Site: brandenburg
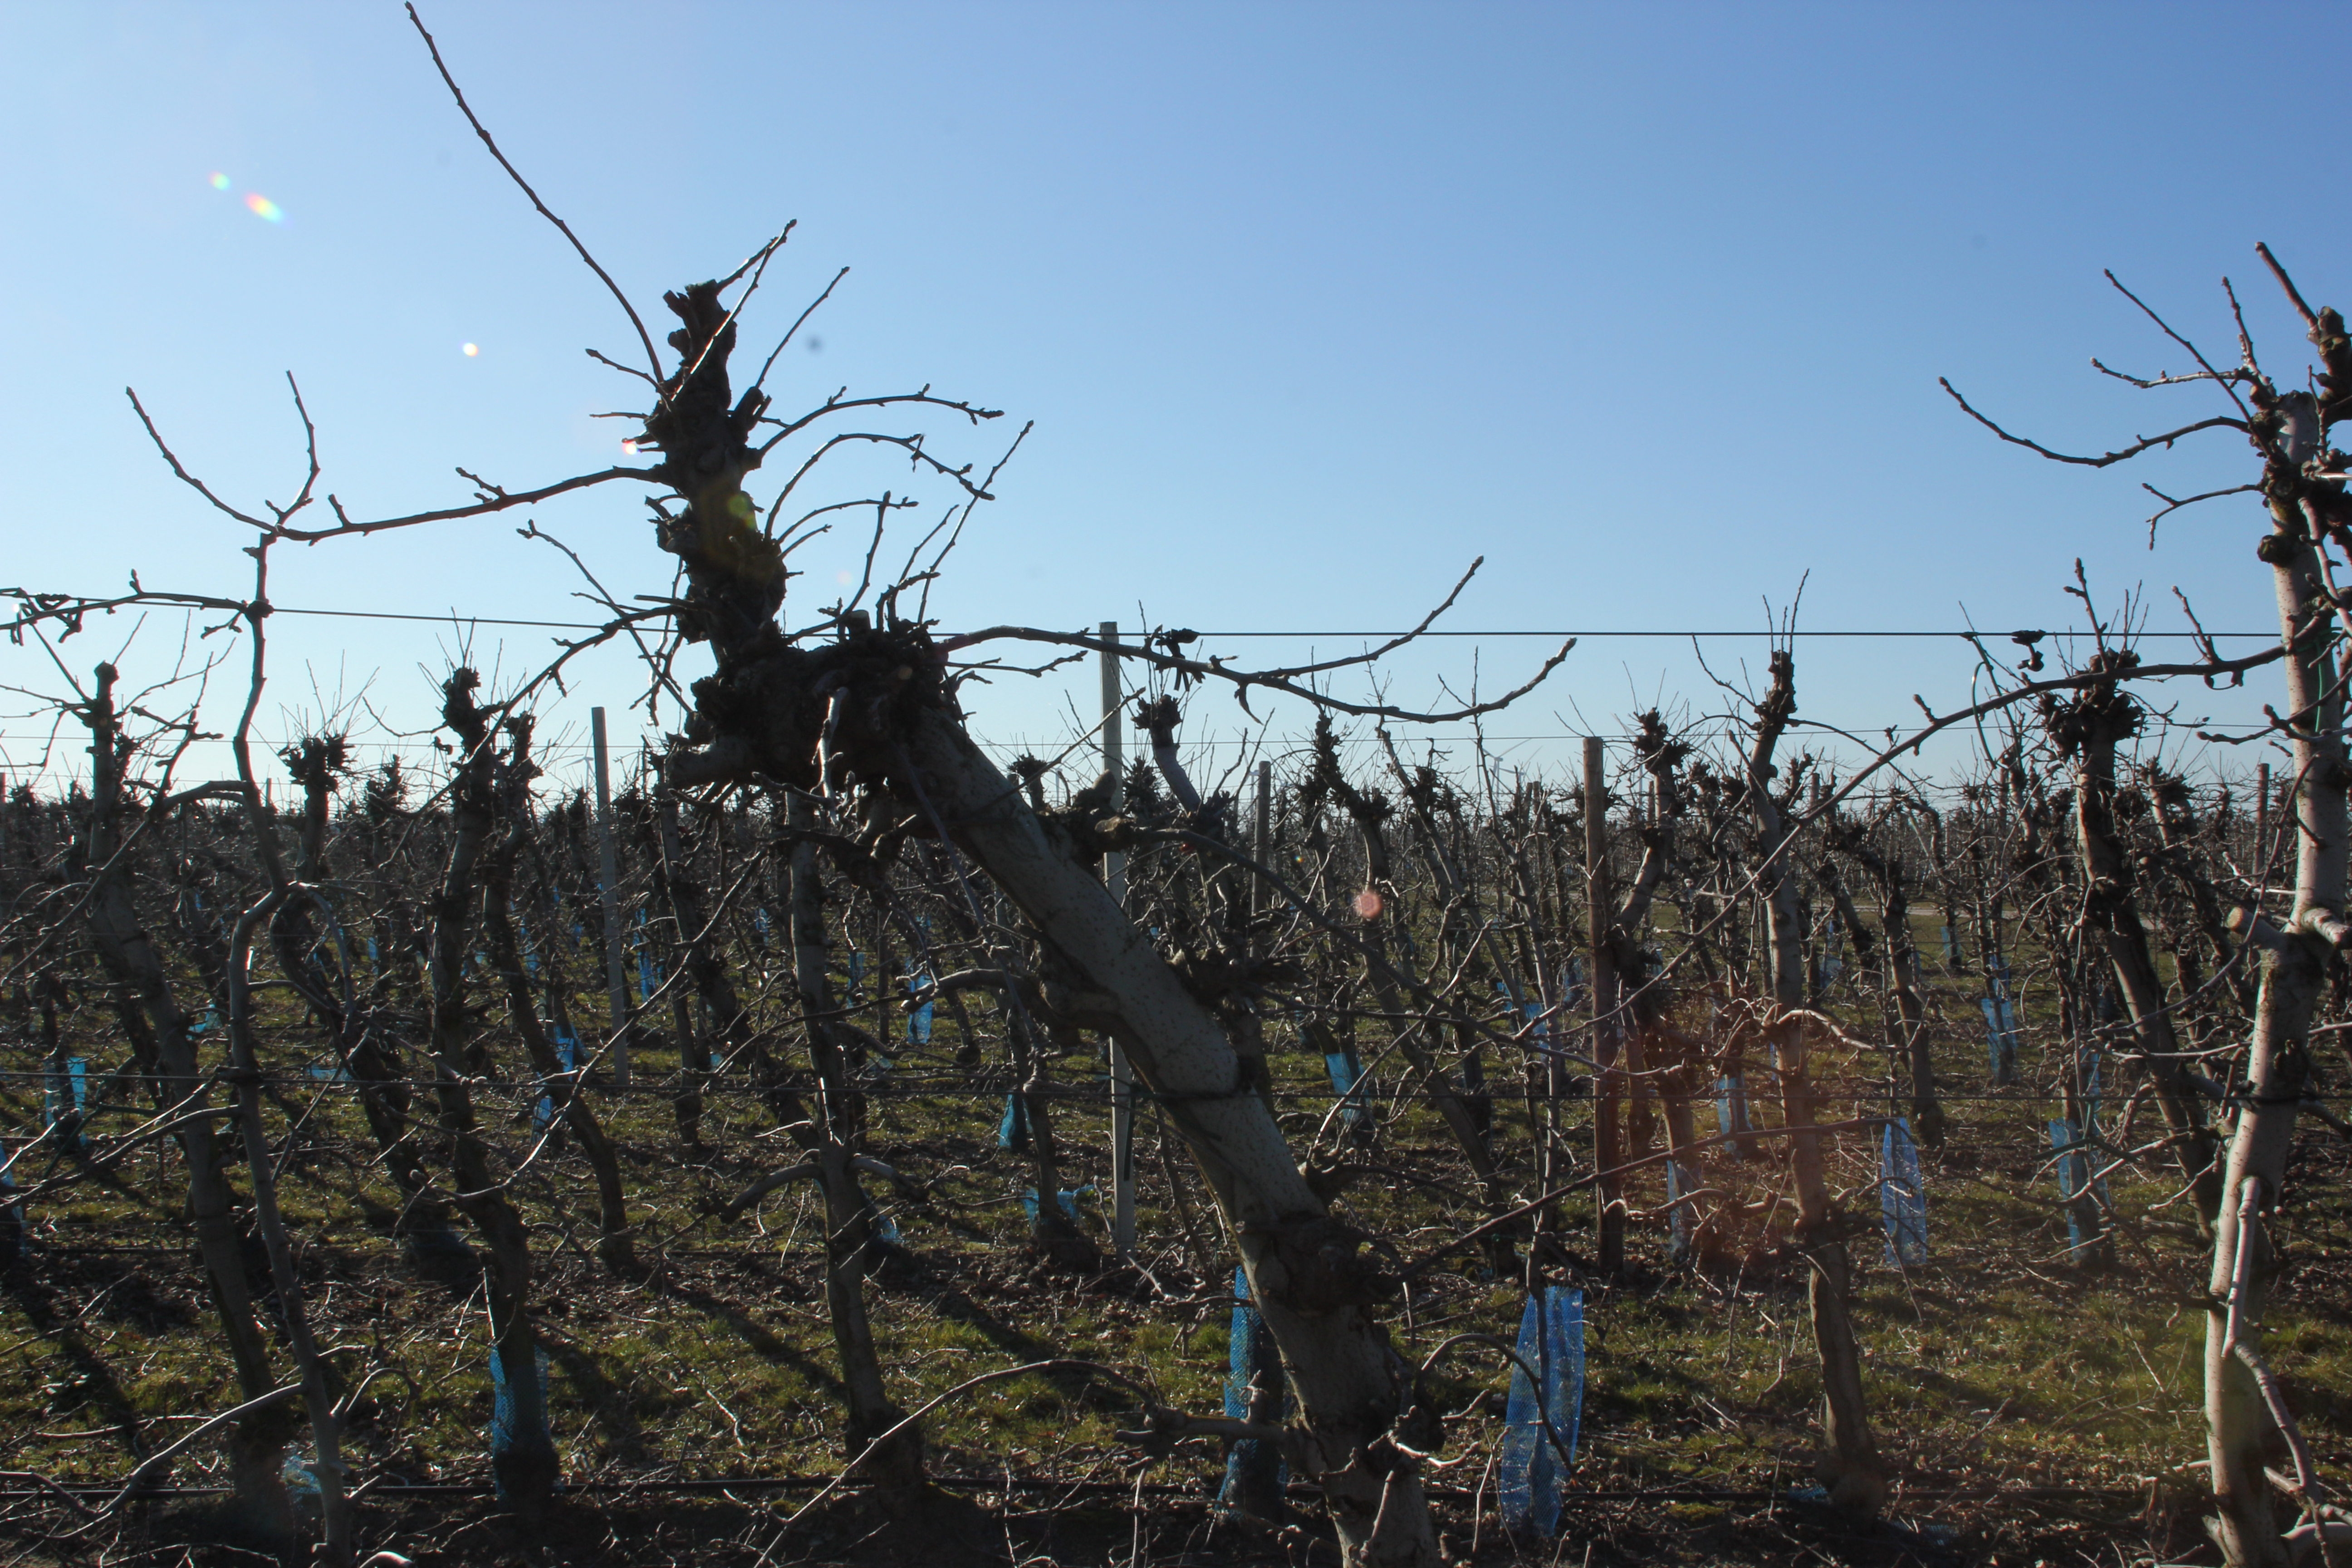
Growth stage (BBCH 03): Bud development